Michelle Danner

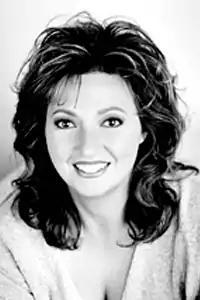
Michelle Danner

Michelle Danner is an American acting coach at the Los Angeles Acting School who specializes in the Meisner, Strasberg, Adler, Hagen, Chekhov and Stanislavsky techniques. She is also the founding and artistic director of the Edgemar Center for the Arts.